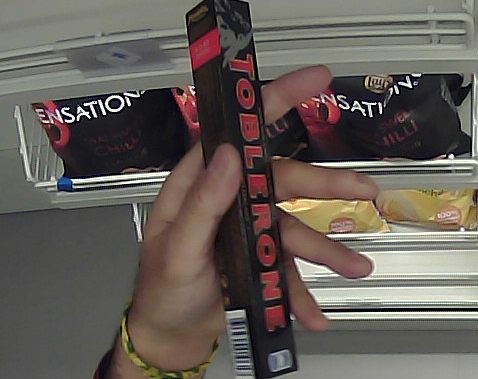
Product: toblerone_black